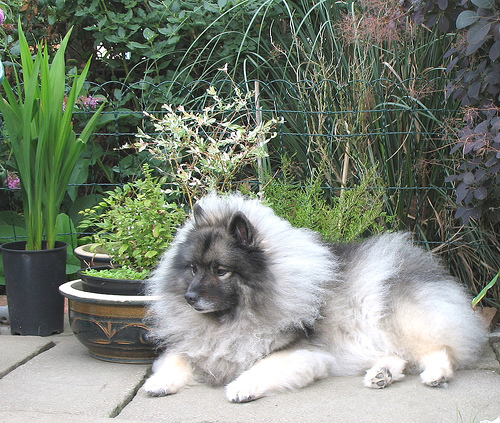
Breed: keeshond